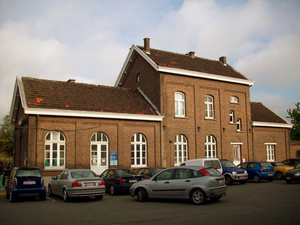
Les gares de plan type 1895 sont un type de gare de petite ou moyenne importance, construit sur tout le territoire de Belgique entre 1895 et 1914 à la suite des gares de plan type 1881. L’objectif de ce plan rationnel était de disposer, à moindre frais, de bâtiments de gares d’aspect et de disposition homogènes, simples à construire et adaptables aux besoins de la localité qu’ils desservaient. 61 de ces gares ont été construites et beaucoup d’entre-elles furent édifiées en remplacement de gares plus anciennes, souvent héritées des compagnies privées reprises par l’État.
En Belgique et en France, les gares de la reconstruction sont un ensemble de gares construites au lendemain de la Première Guerre mondiale pour remplacer des bâtiments détruits ou gravement endommagés lors du conflit. Un certain nombre de ces gares possédaient un plan ou des éléments communs entre-elles qui ont été utilisés uniquement pour ces gares ; elles sont désignées bâtiment type « Reconstruction ».